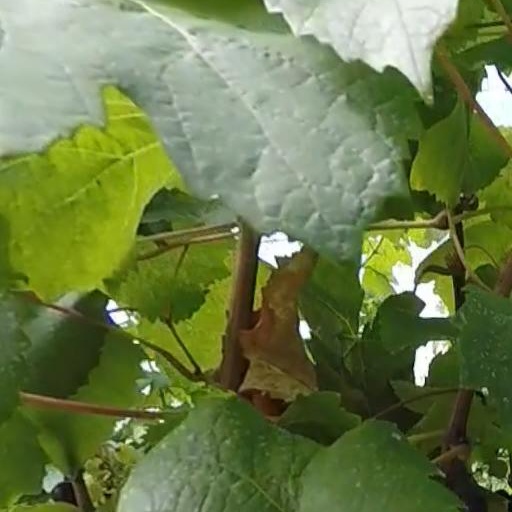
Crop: grape